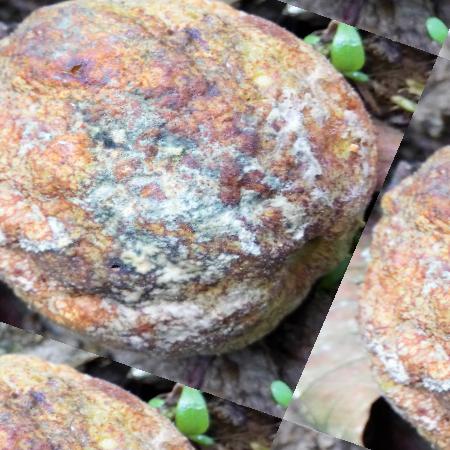
Label: Phytopthora